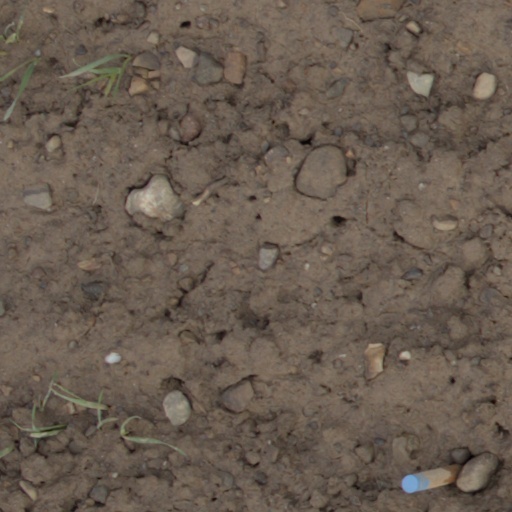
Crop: wheat